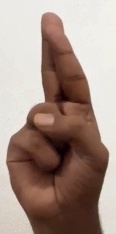
ASL sign: R